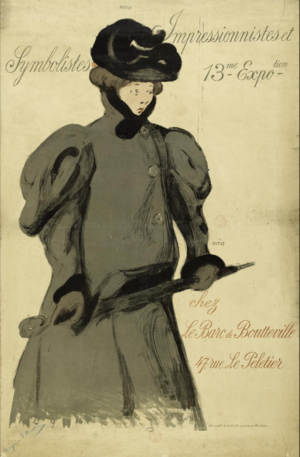
Le Barc de Boutteville, du nom de son propriétaire, est une galerie d'art parisienne d'avant-garde active à la fin du XIXᵉ siècle.